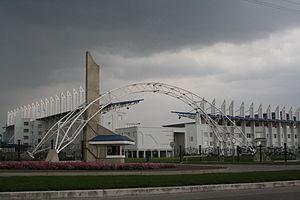
La Bolshaya Sportivnaya Arena est un stade de football situé à Tiraspol dans la région de Transnistrie en Moldavie. Il fait partie intégrante du Complexe sportif Sheriff en tant que stade principal.